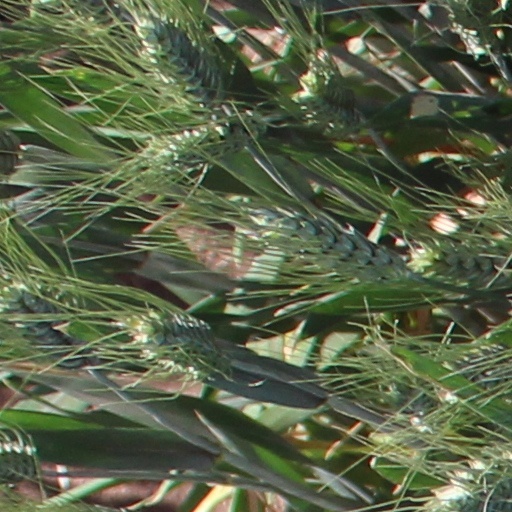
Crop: wheat